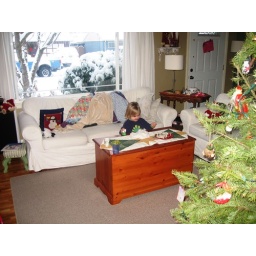
Margo regularly makes a house for our creche members under the coffee table runner.